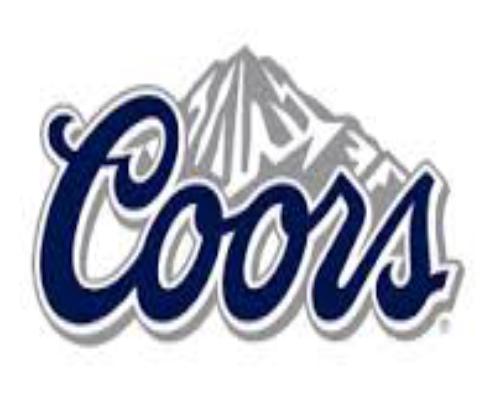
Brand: Coors
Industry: Food